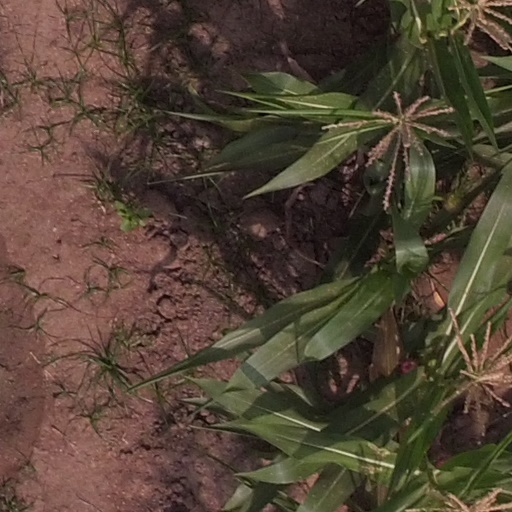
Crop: maize; corn